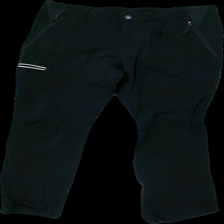
View: front
Type: Trousers
Category: Ladies
Brand: Not in the list
Brand text on label: south west
Colors: Black
Material: 100% Nylon
Cut: Regular
Size: 50
Season: All
Price range: 50-100
Recommended usage: Reuse
Description: black trousers